The Legend of Dragoon

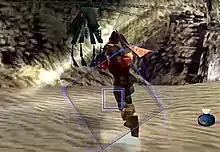
Dart attacks an enemy and triggers the "addition" quick time event. To execute an additional attack the player must press X when the two squares converge, as indicated by the icon in the bottom-right.

"The Legend of Dragoon" is a role-playing game (RPG) focused on fantasy elements. It features three modes of play: the area map, the field, and the battle screen. In the first mode, players explore the world of "The Legend of Dragoon" by following predetermined routes on a linear 3D map. At the end of each route are towns and dungeons for the player to explore. The player can access new routes and areas as the plot progresses. In the field mode, the player navigates fully scaled versions of the locations represented on the area map, superimposed on pre-rendered backgrounds. The player can explore the environment, interact with characters and advance the story. At important story moments, the game will explain plot elements using CGI clips.